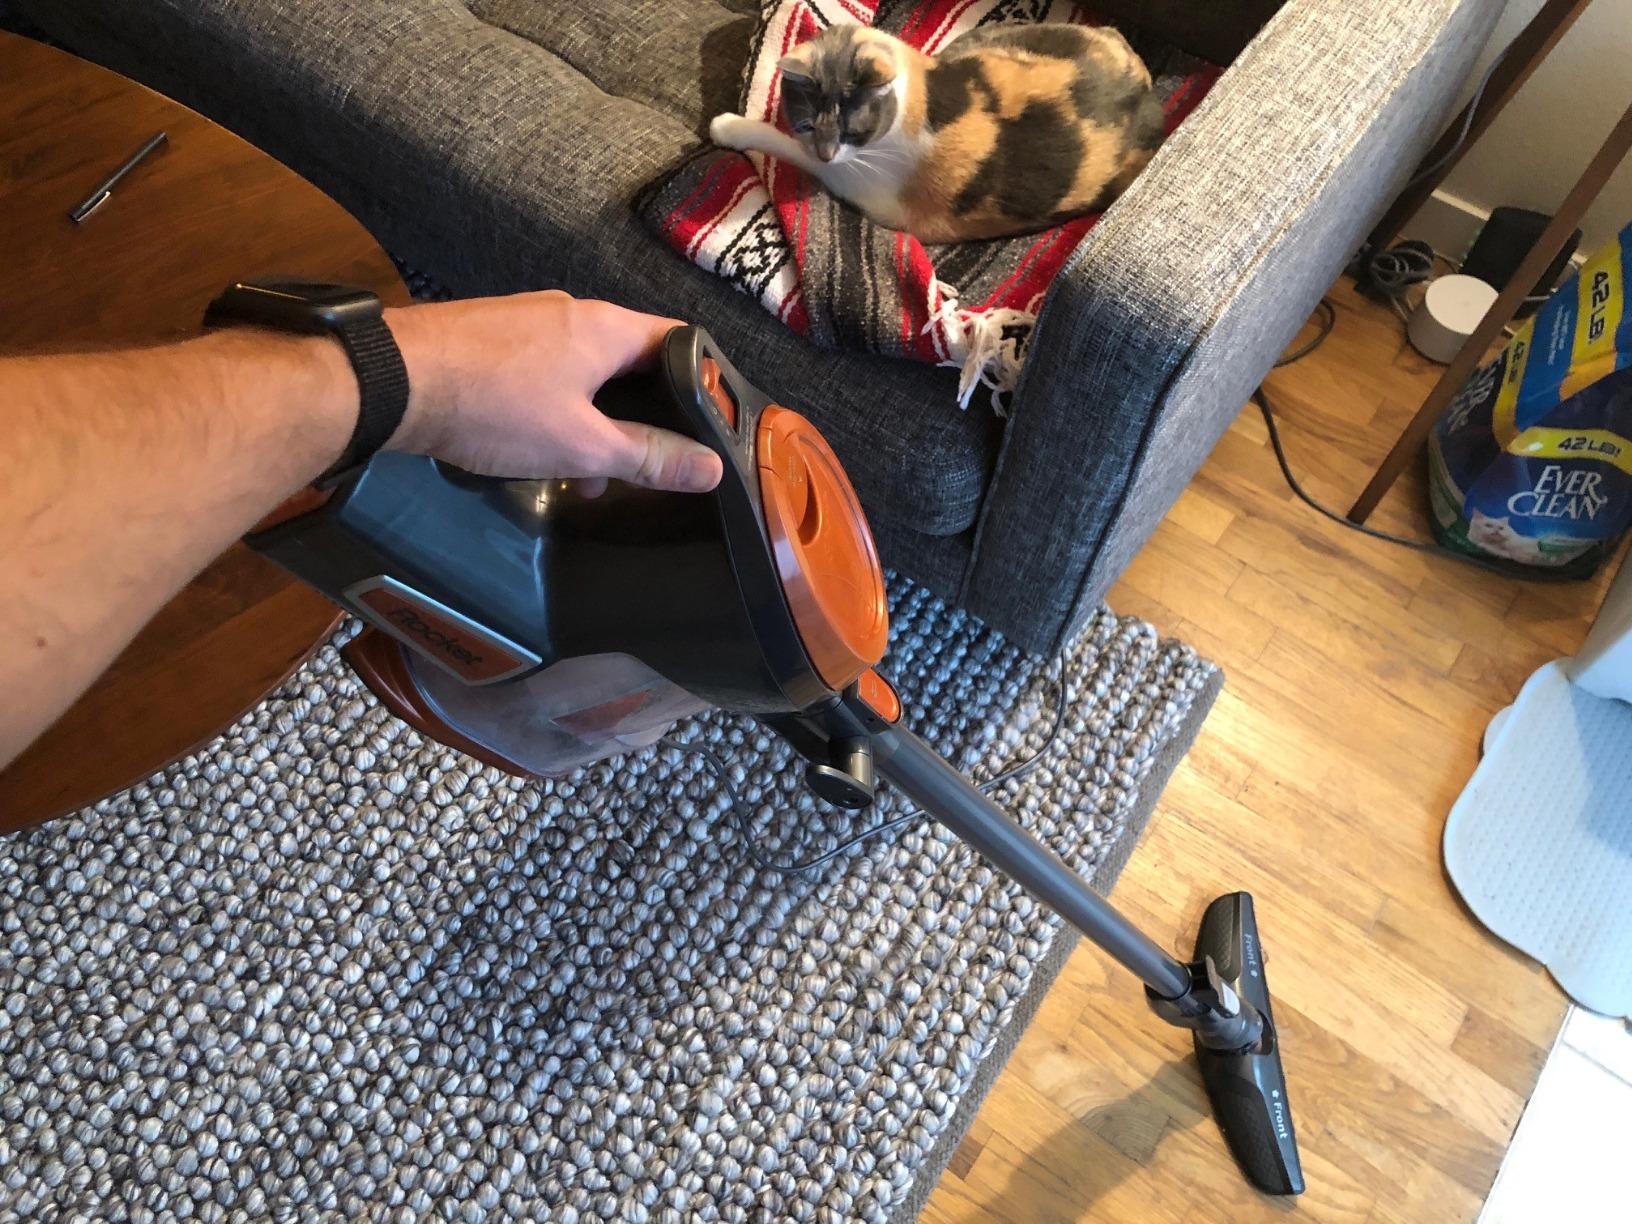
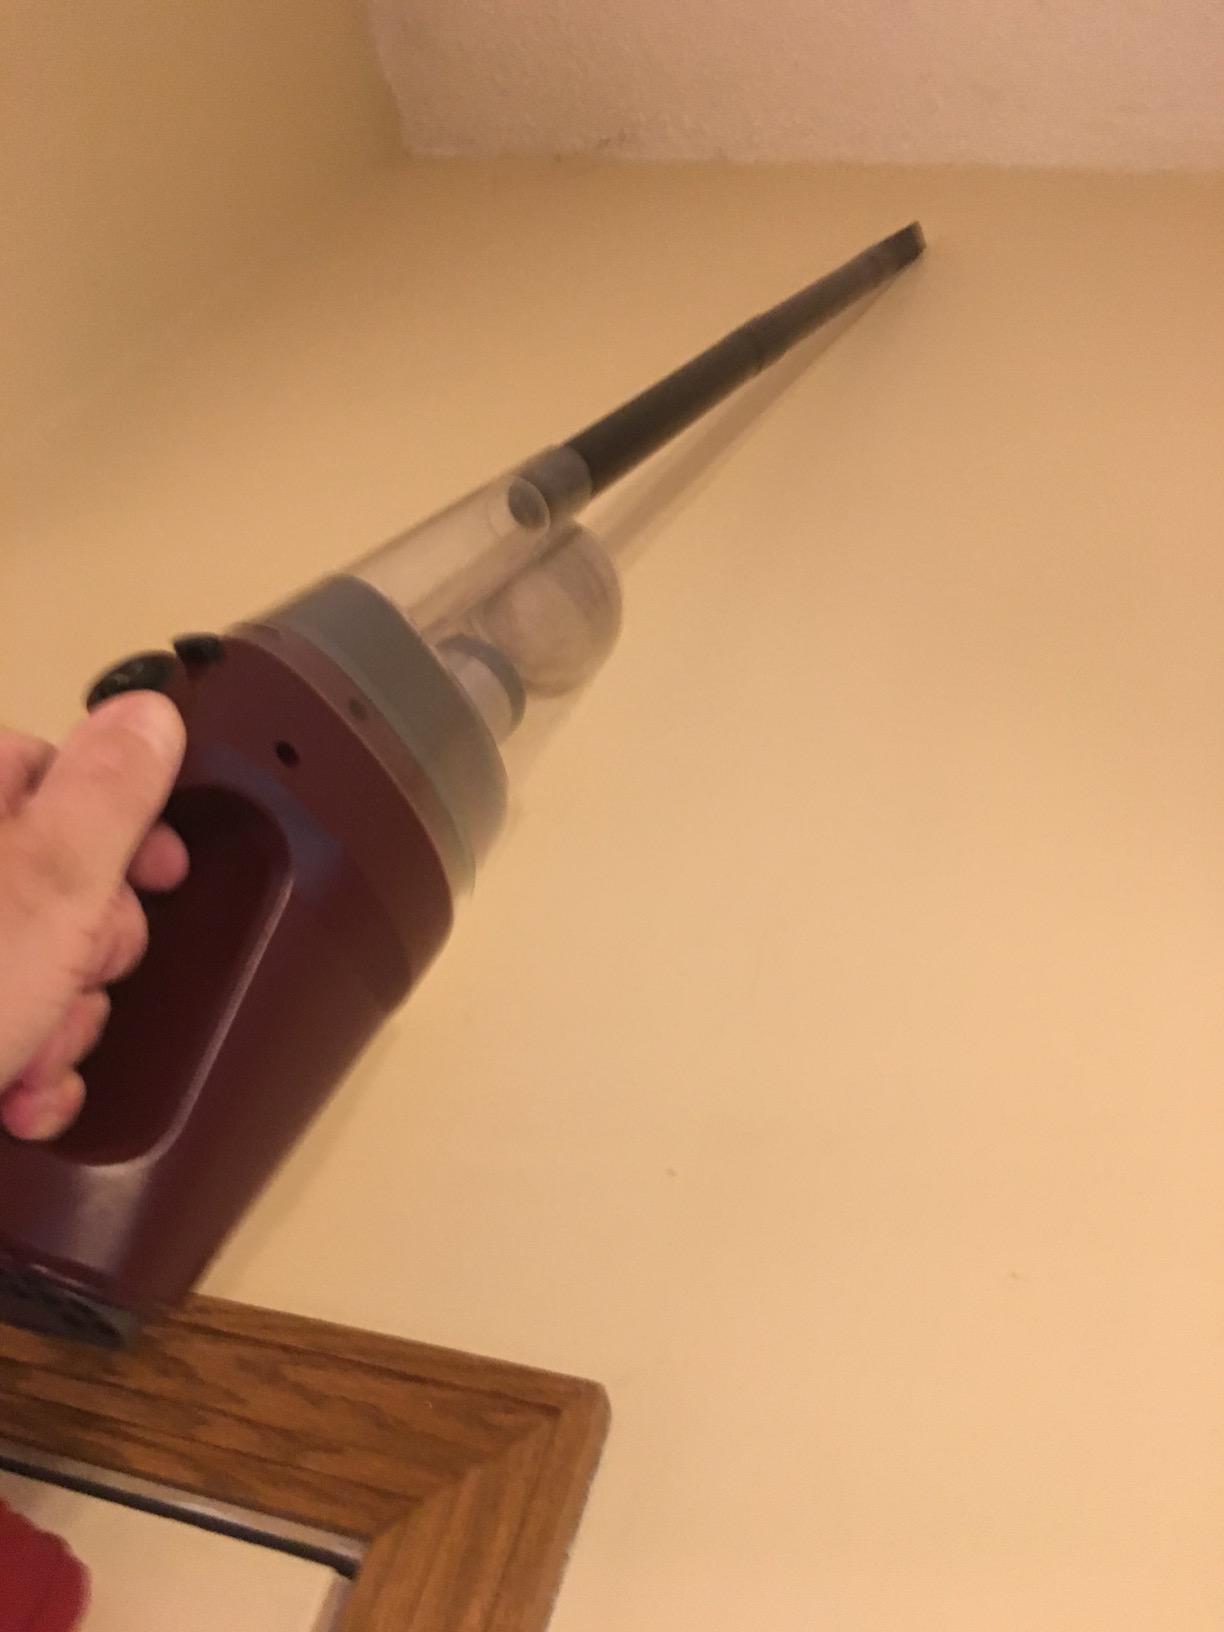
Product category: items_vacuum
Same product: no